Question: What is surrounded by tall, yellow grass?
Tambaya: Menene yake zagaye da dogaye, ruwan ɗorawan ciyawa?
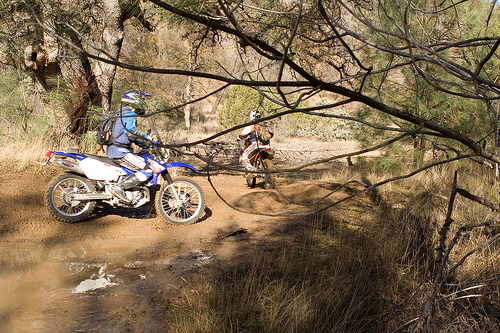
Answer: A large, old tree, on side of trail.
Amsa: Babbar, tsohuwar bishiya, a gefen sawun.